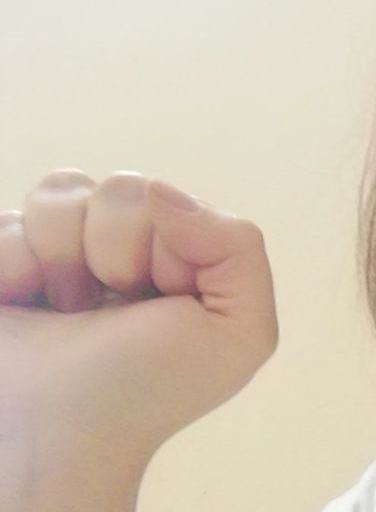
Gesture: fist